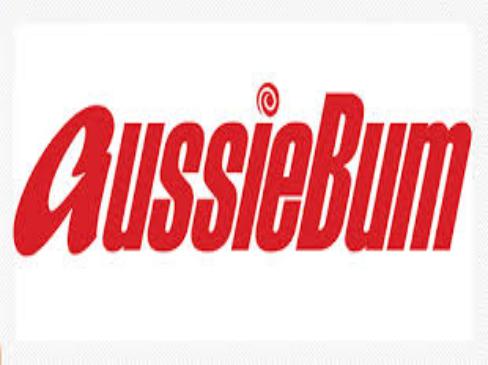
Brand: aussieBum
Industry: Clothes